The Night at the Hotel

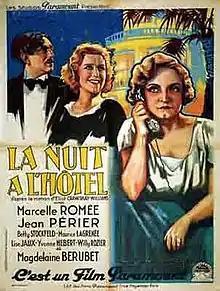

The Night at the Hotel (French: Une nuit à l'hôtel) is a 1932 French drama film directed by Leo Mittler and starring Marcelle Romée, Jean Périer and Betty Stockfeld. It was made at the Joinville Studios in Paris by the French subsidiary of Paramount Pictures.